Fischbach Castle

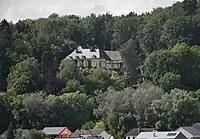
View of Fischbach Castle

Fischbach Castle (Luxembourgish: "Schlass Fëschbech", French: "Château de Fischbach", German: "Schloss Fischbach") is a castle in Luxembourg. It is situated near the town of Fischbach, in central Luxembourg.